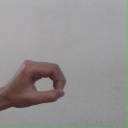
अक्षर: औ